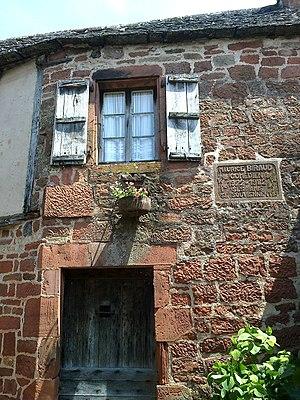
Collonges-la-Rouge est une commune française limousine, située dans le département de la Corrèze en région Nouvelle-Aquitaine. La mise en valeur de son patrimoine vaut à la commune qui fait 1 431 hectares d'avoir 420 ha classés monument historique et 189 ha inscrits à l’Inventaire supplémentaire des monuments historiques.